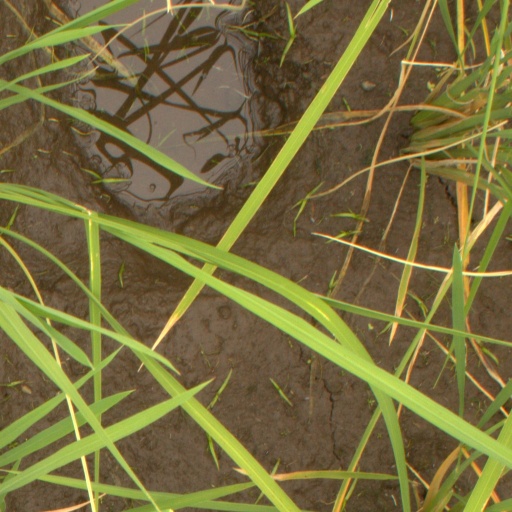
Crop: rice